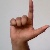
The image shows a hand gesture representing the letter 'L' in Indian Sign Language.